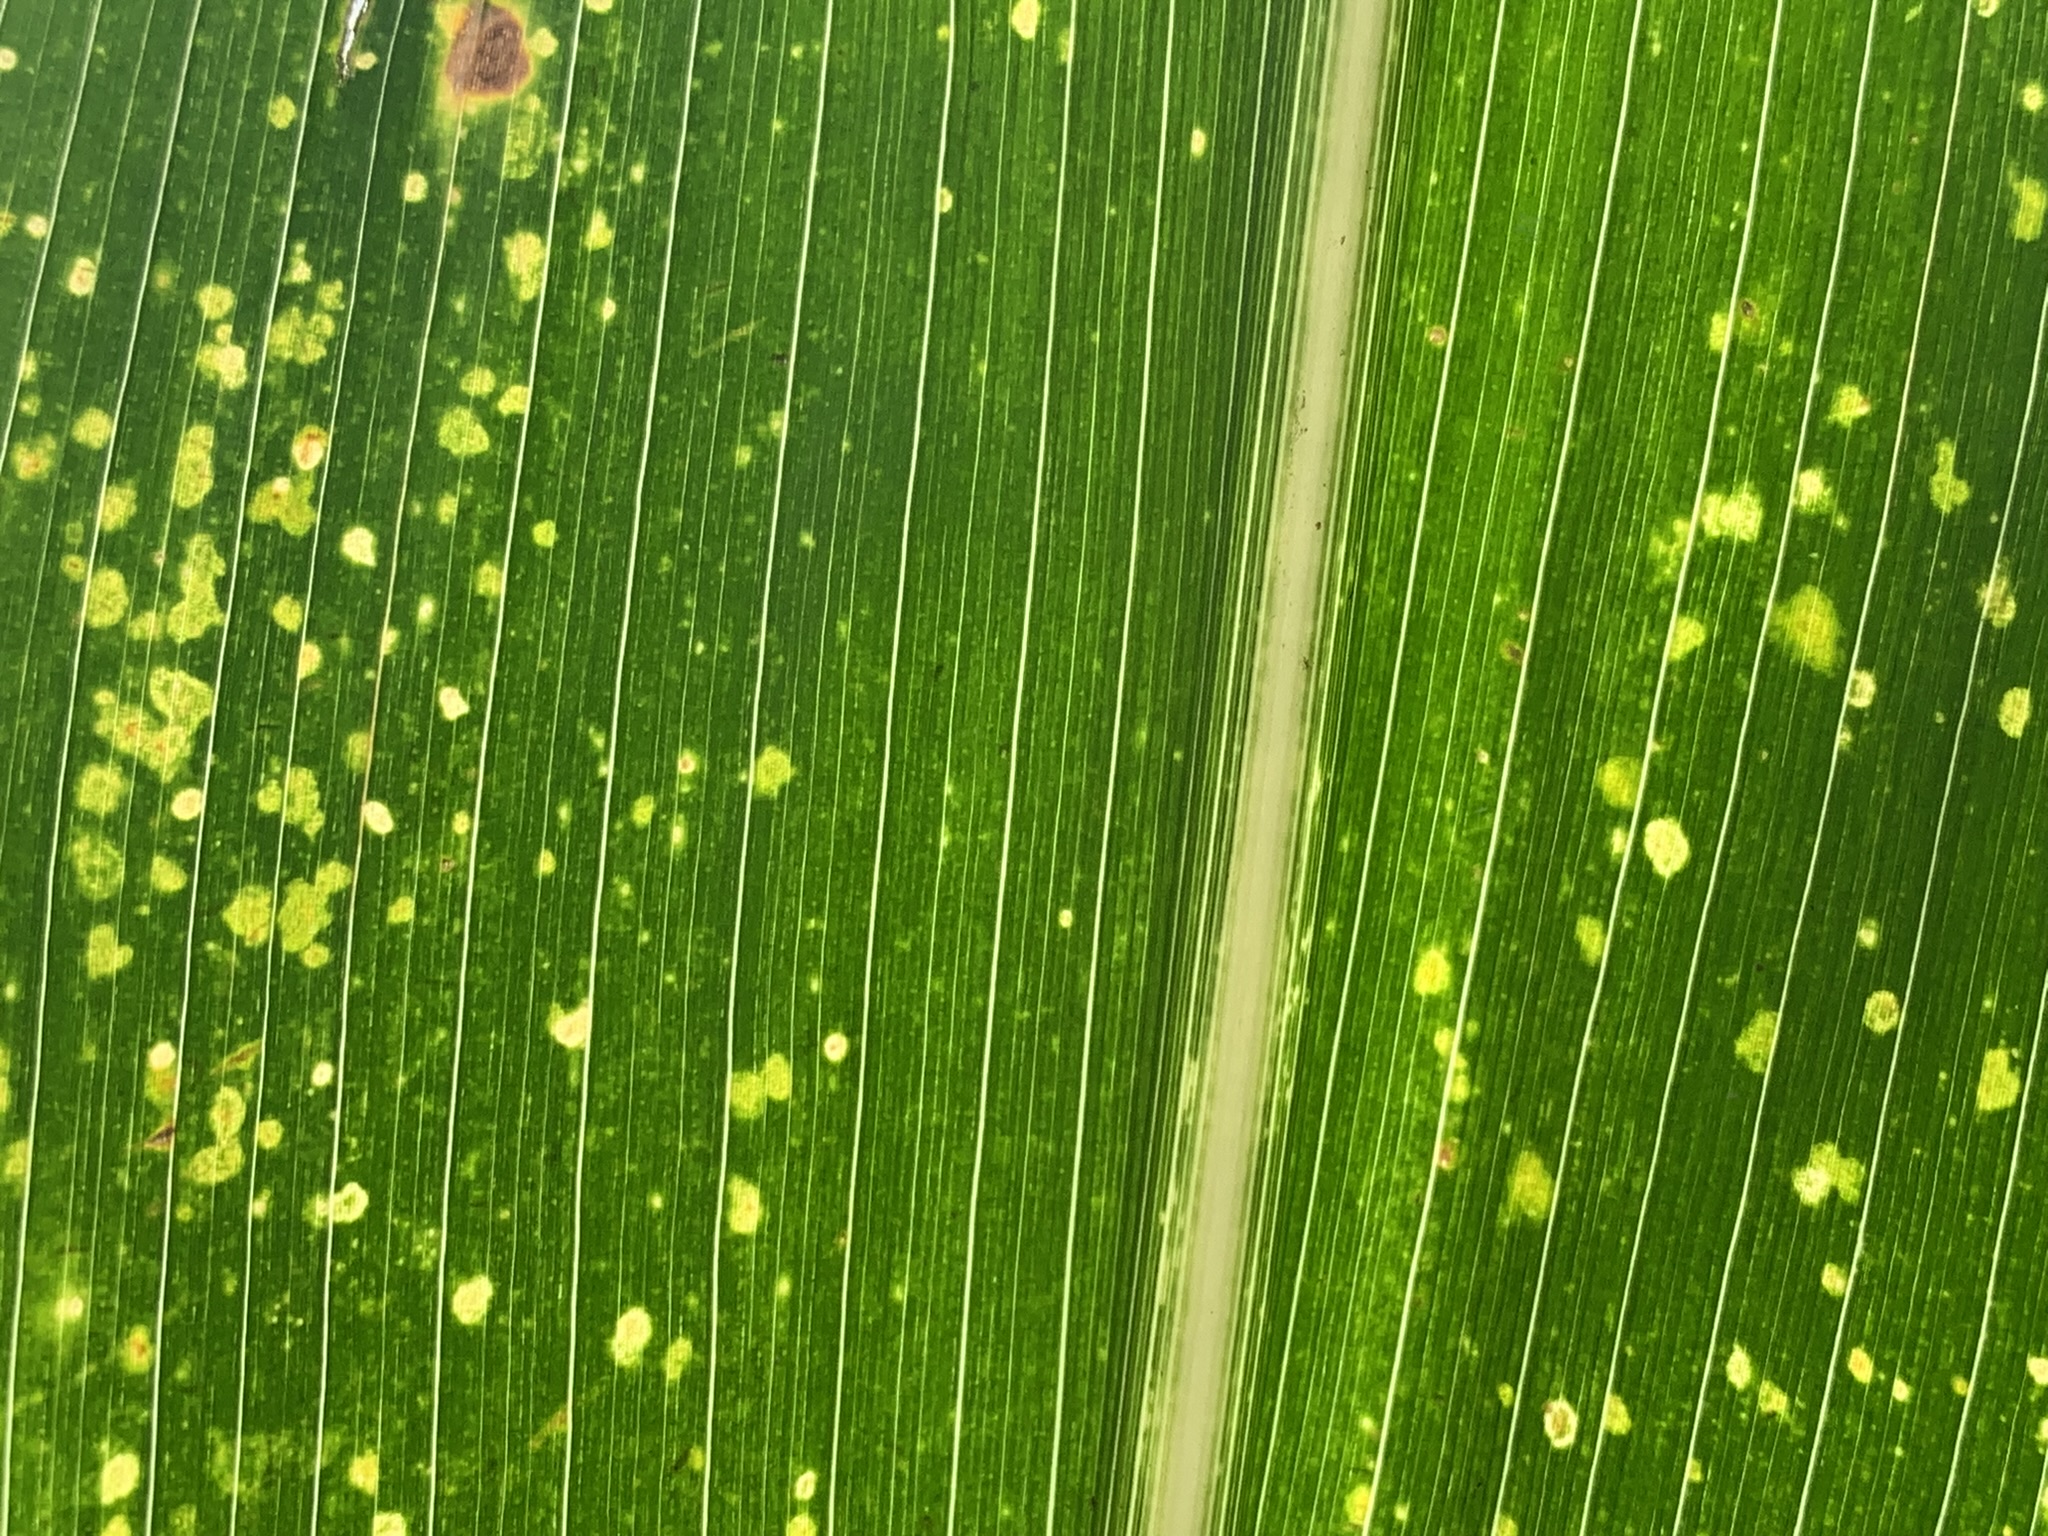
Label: MLN